Heritage Hill Historic District (Grand Rapids, Michigan)

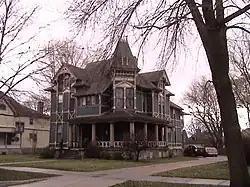

:"Heritage Hill is also a state park in Green Bay, Wisconsin"